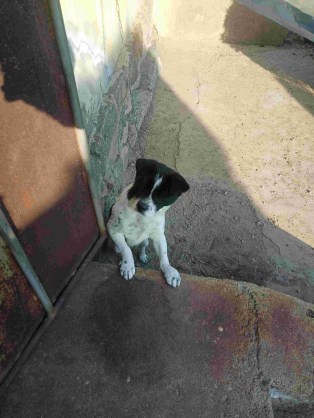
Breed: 3336-n000121-chinese_rural_dog